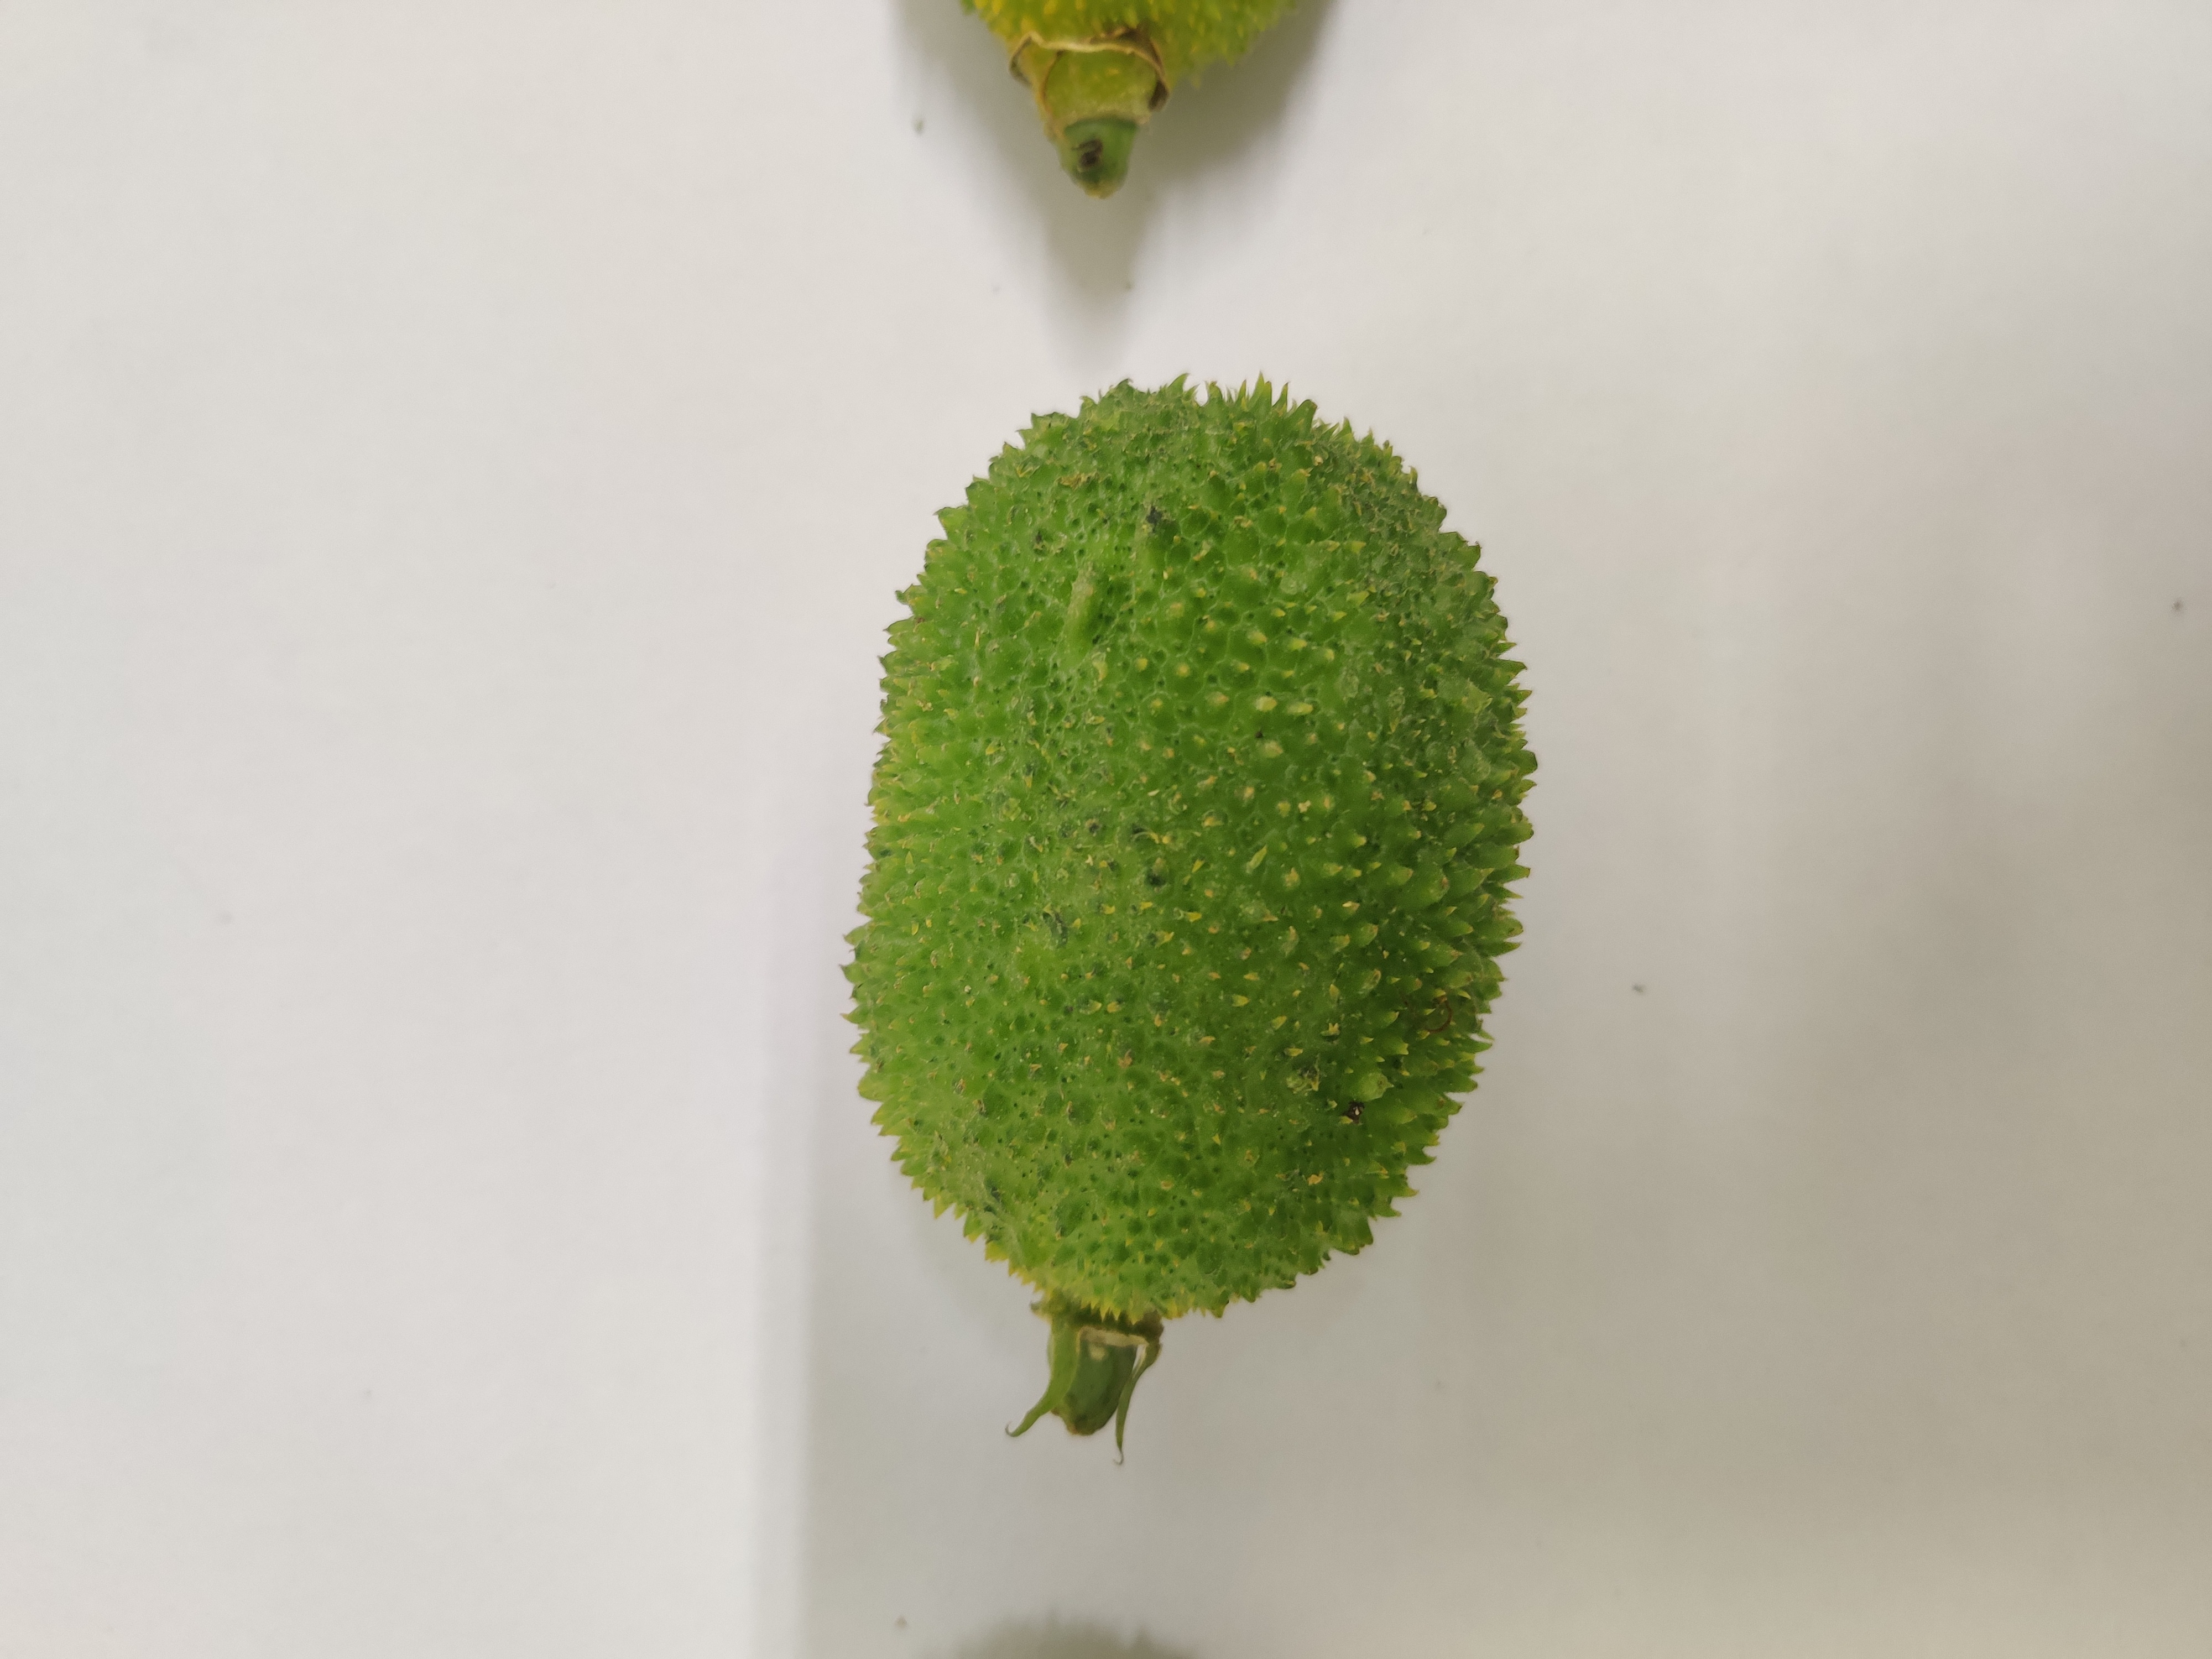
Crop: Spiny Gourd
Condition: Fresh